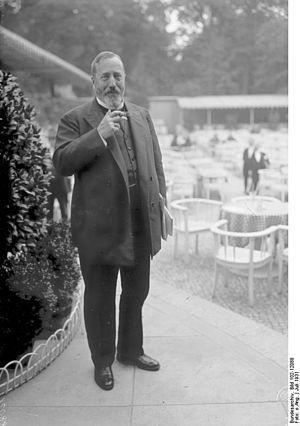
L'empire colonial allemand fut fondé après l'unification de la nation allemande en 1871 et la naissance de l'Empire allemand. Il cessa d'exister après la Première Guerre mondiale.
Bernhard Dernburg est un homme politique et banquier allemand, né le 17 juillet 1865 à Darmstadt et mort le 14 octobre 1937 à Berlin.